Maneki-neko

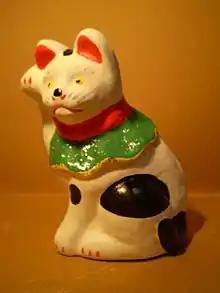
"Marushime-neko", a variation of "maneki-neko" made of Imado ware in the style of the Kaei and Ansei periods of the Edo period.

Antique examples of "maneki-neko" may be made of carved wood, stone and metal, handmade porcelain or cast iron.